BRAF (gene)

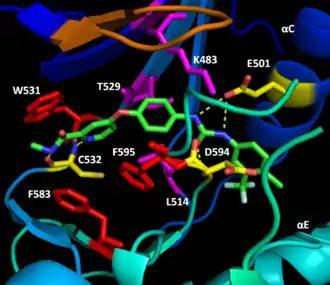
Figure 3: B-Raf kinase domain locked in the inactive conformation by bound BAY43-9006. Hydrophobic interactions anchor BAY43-9006 in the ATP binding site while urea group hydrogen-bonding traps D594 of the DFG motif. The BAY43-9006 trifluoromethyl phenyl ring further prohibits DFG motif and activation loop movement to the active confermer via steric blockage.

BAY43-9006 (Sorafenib, Nexavar) is a V600E mutant B-Raf and C-Raf inhibitor approved by the FDA for the treatment of primary liver and kidney cancer. Bay43-9006 disables the B-Raf kinase domain by locking the enzyme in its inactive form. The inhibitor accomplishes this by blocking the ATP binding pocket through high-affinity for the kinase domain. It then binds key activation loop and DFG motif residues to stop the movement of the activation loop and DFG motif to the active conformation. Finally, a trifluoromethyl phenyl moiety sterically blocks the DFG motif and activation loop active conformation site, making it impossible for the kinase domain to shift conformation to become active.